Taborian Hall

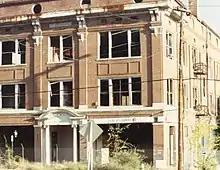
Taborian Hall circa 1990, in disrepair

By 1972, the Line neighborhood in Little Rock began to experience the same urban decay affecting many other downtown areas around the country. Much of Taborian Hall was vacant and black owned businesses in general were bracing for the planned construction of a new interstate through the heart of the Line neighborhood. By 1988, Taborian Hall was on the brink of being razed when the Arkansas Historic Preservation Office stepped in and forbade it. In 1991, Kerry McCoy and Arkansas Flag and Banner purchased the building with plans to use it as their headquarters as well as renovating Dreamland Ballroom to make it a viable performance space again.